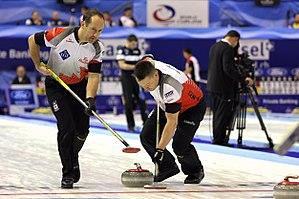
Brent Laing, Ben Hebert (CAN).
Ben Hebert, né le 16 mars 1983 à Régina, est un curleur canadien.